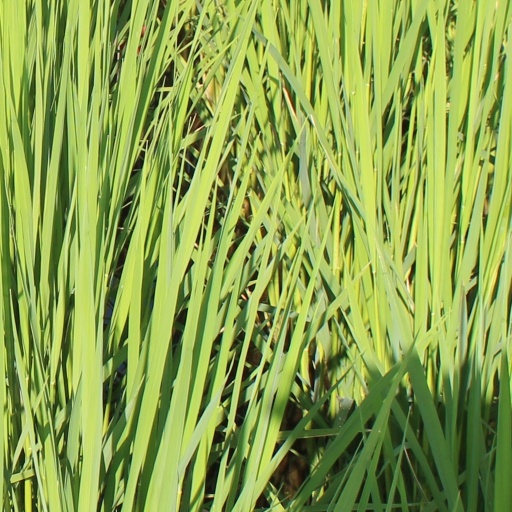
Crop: rice